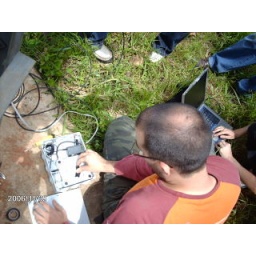
wp54g compex radio in water proof box